Niagara Falls

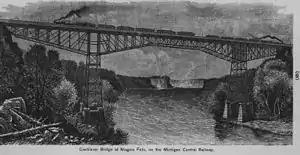
Niagara Cantilever Bridge, c. 1895

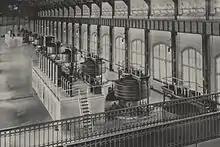
Ten 5,000 HP Westinghouse generators at Edward Dean Adams Power Plant

On August 6, 1918, an iron scow became stuck on the rocks above the falls. The two men on the scow were rescued, but the vessel remained trapped on rocks in the river, and is still visible there in a deteriorated state, although its position shifted by during a storm on October 31, 2019. Daredevil William "Red" Hill Sr. was particularly praised for his role in the rescue.